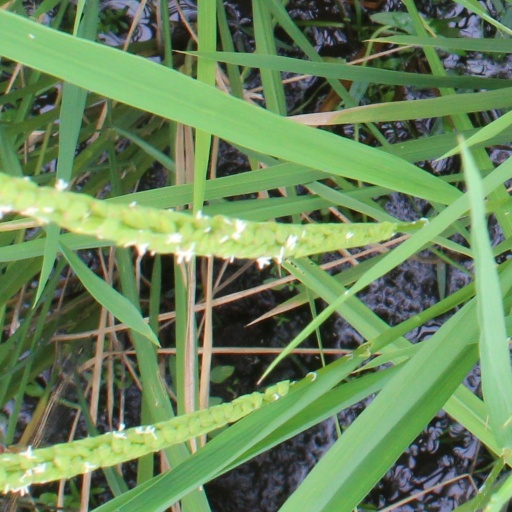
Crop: rice